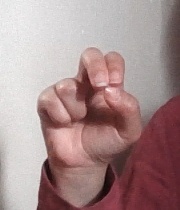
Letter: gaaf